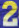
Number: 2